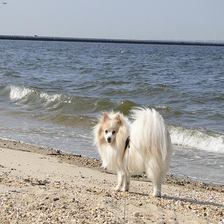
Species: dog
Breed: pomeranian